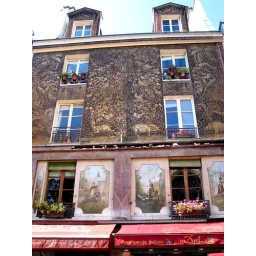
With cool animals in the wall itself